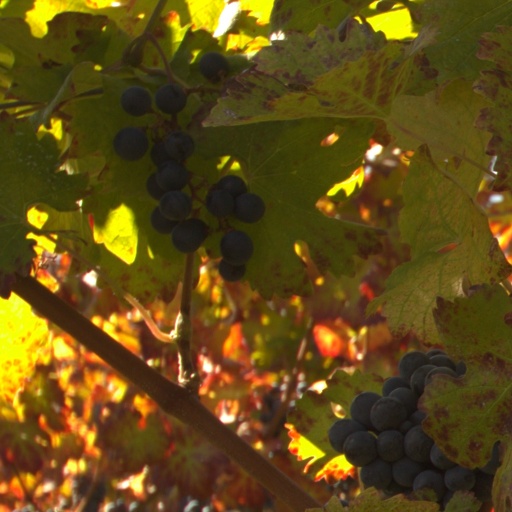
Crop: grape